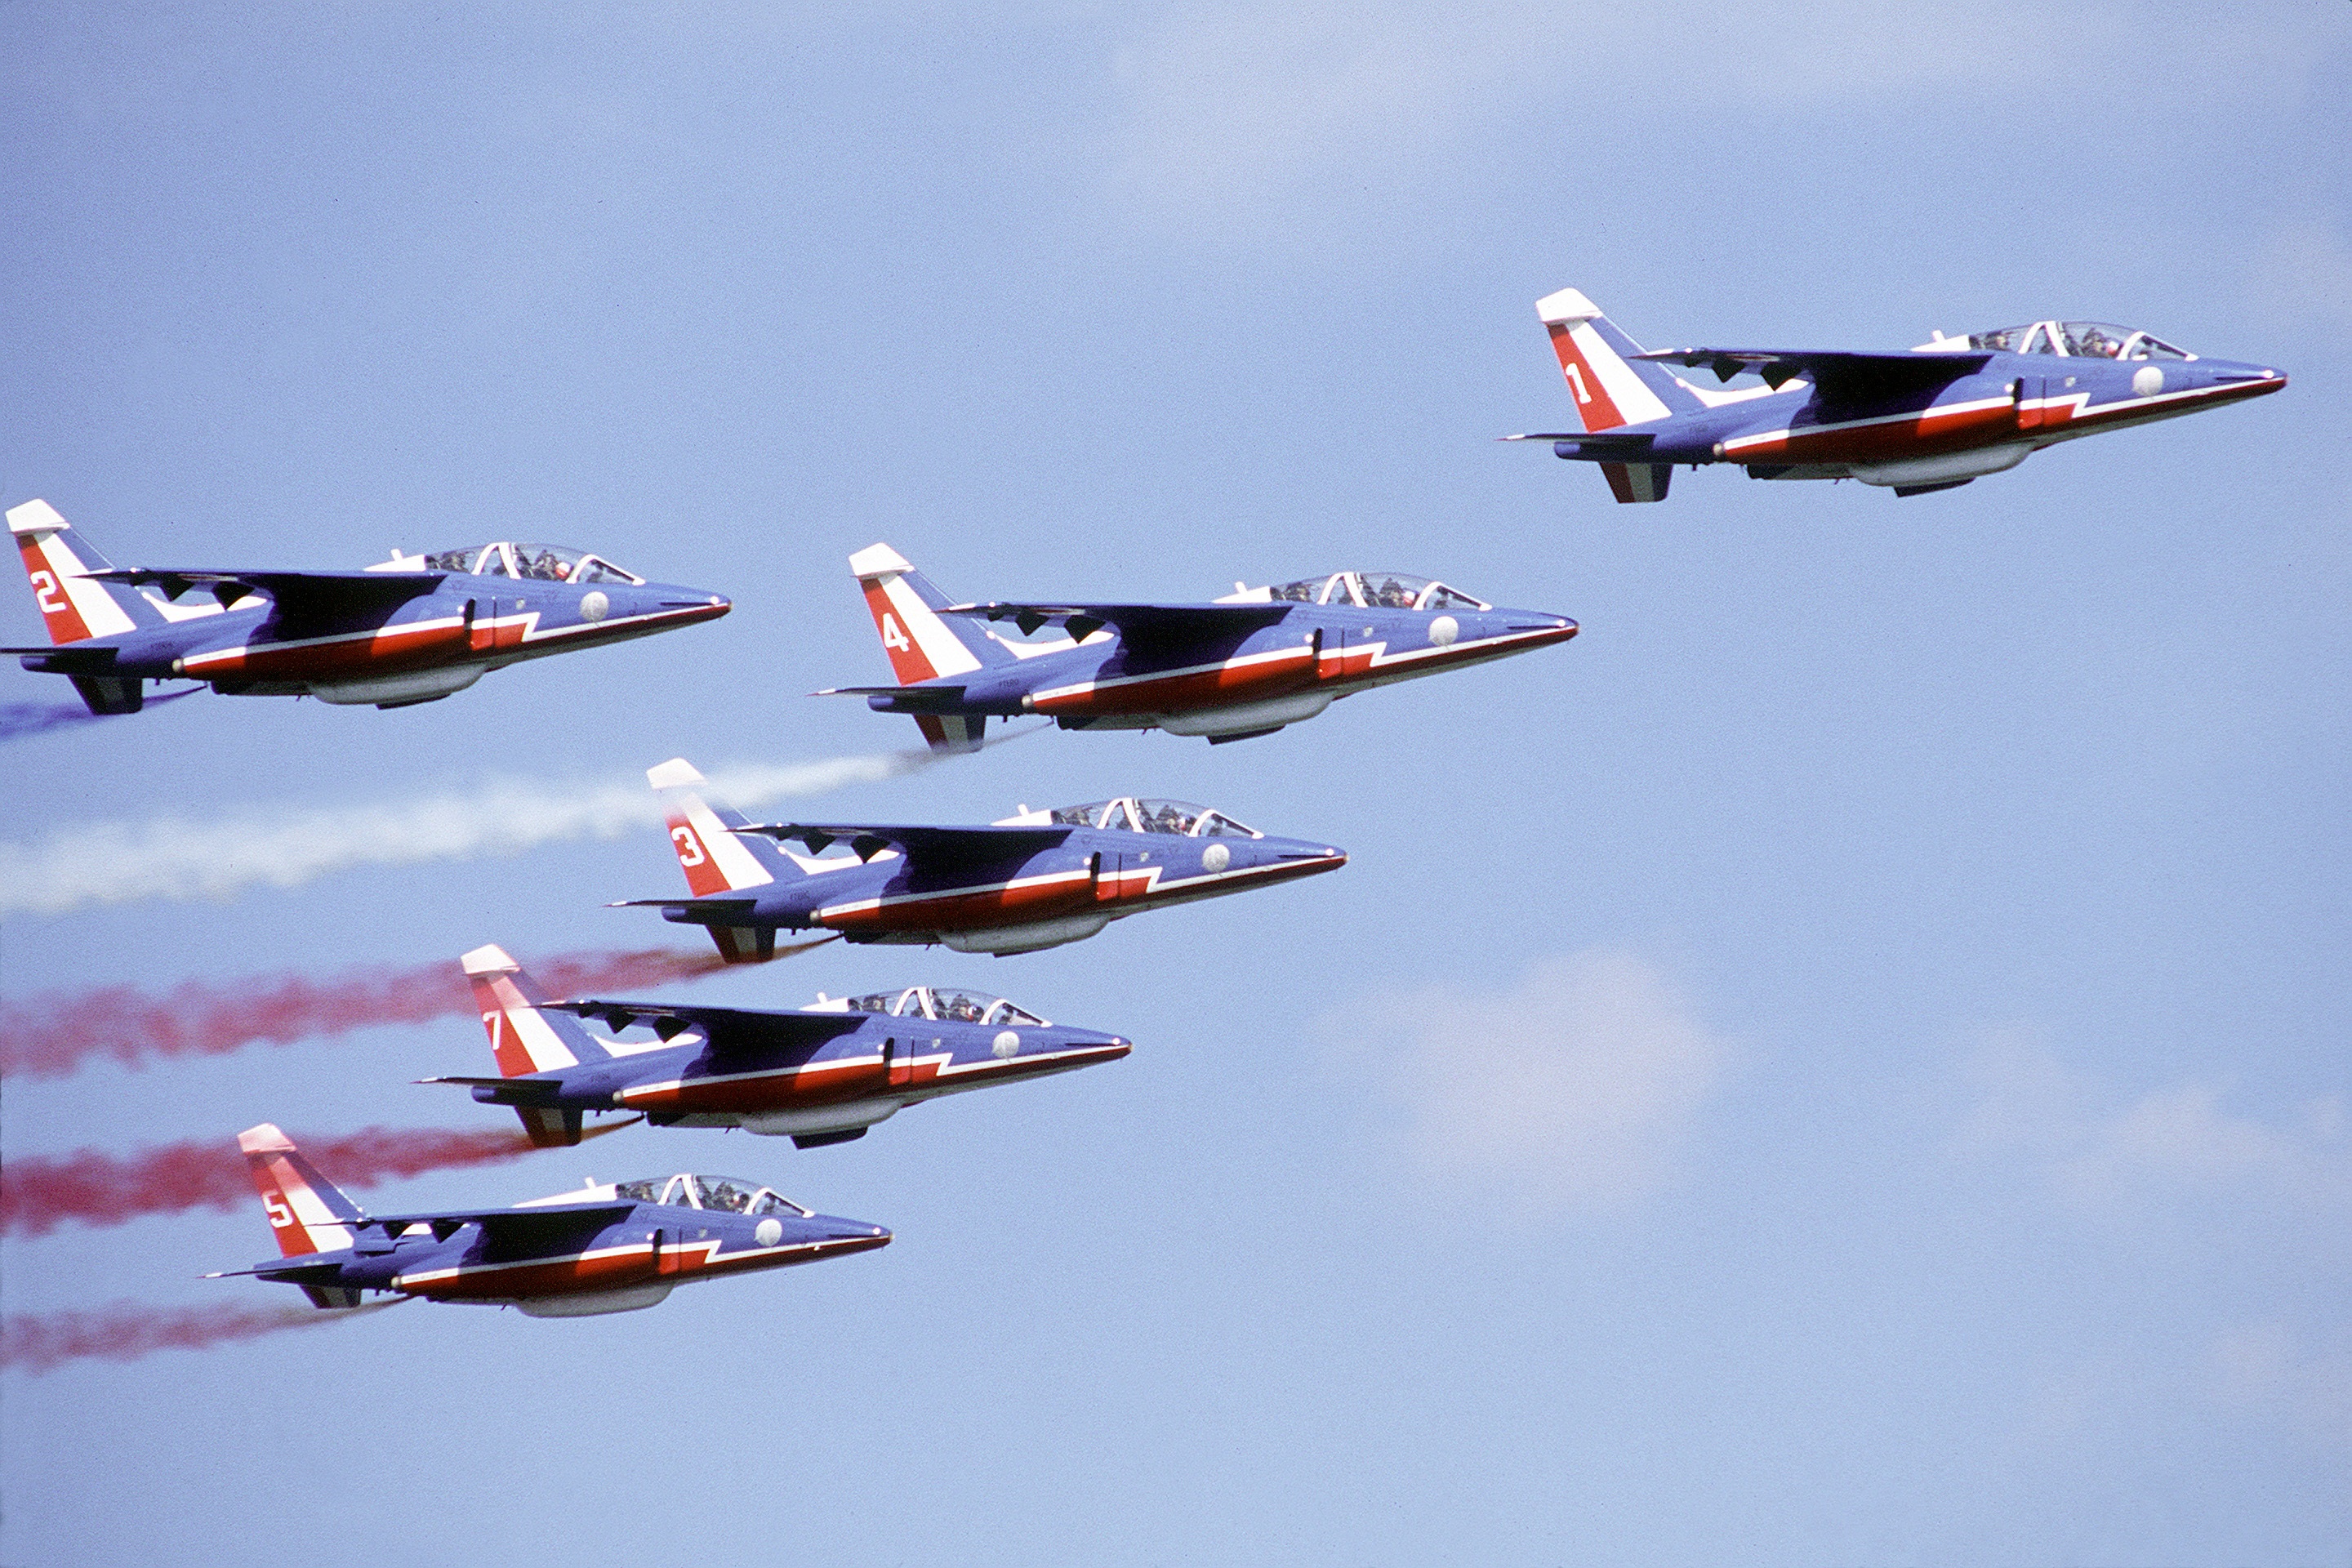
flying, airplane, plane, aircraft, military, formation, vehicle, airline, aviation, flight, french, alpha, fighter, takeoff, defense, jets, air show, air force, aerobatics, fighter aircraft, monoplane, atmosphere of earth, general aviation, air racing, north american p 51 mustang